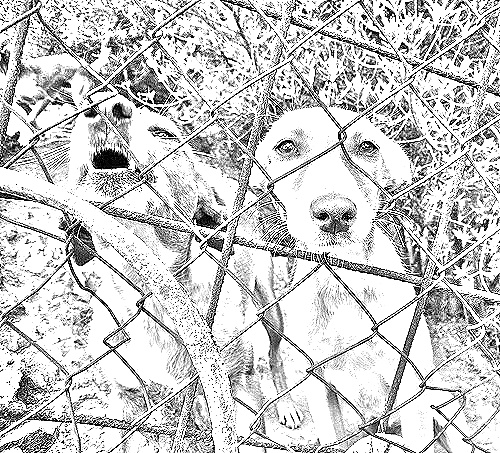
Portrait style: Sketch Portrait